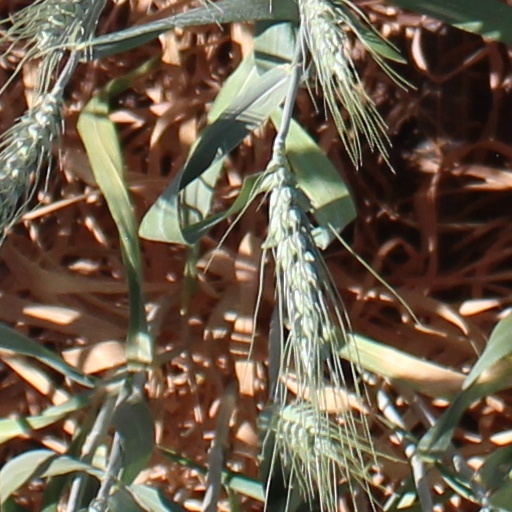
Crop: wheat